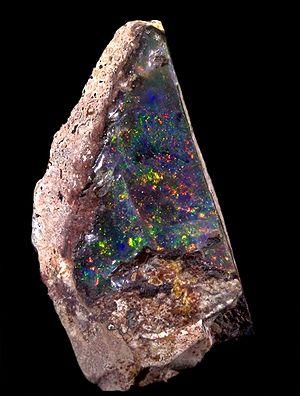
Opal-AG (Opale noble ou précieuse)- Carbonea Mine, La Trinidad, Mun. de Tequisquiapan, Queretaro, Mexique - (5x2.2cm)
Les pierres fines sont des pierres gemmes non classées parmi les quatre pierres précieuses. Bien que parfois appelées semi-précieuses, ce terme est interdit dans le commerce, en France, par un décret du 14 janvier 2002.
Une opale est un minéral composé de silice hydratée de formule SiO₂ · n H₂O, avec des traces d'uranium, de magnésium, de calcium, d'aluminium, de fer, d'arsenic, de sodium et de potassium. La teneur en eau est comprise habituellement entre 3 et 9 % ; elle peut atteindre 20 % suivant les variétés.